Lay Par Kyawt Shein Warazain

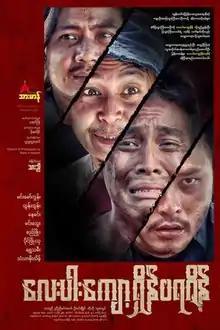
Film Poster

Lay Par Kyawt Shein Warazain The Wrath of Four Titans is a 2019 Burmese drama film, directed by Thar Nyi starring Min Maw Kun, Htun Htun, Nay Min, Min Thway, Si Phyo, Paing Phyo Thu, Shwe Thamee and Than Thar Moe Theint. The film, produced by Arr Mhan Film Production premiered in Myanmar on January 25, 2019.